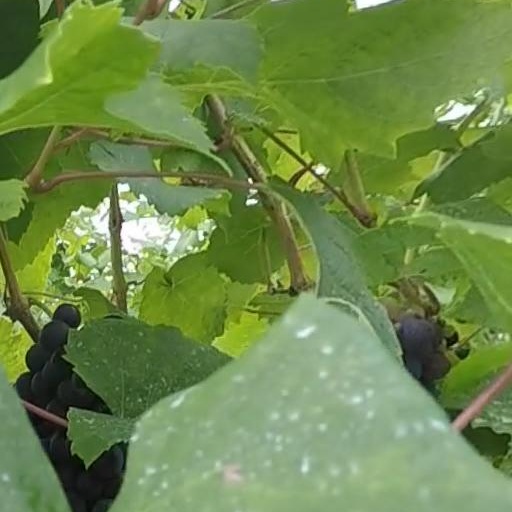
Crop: grape